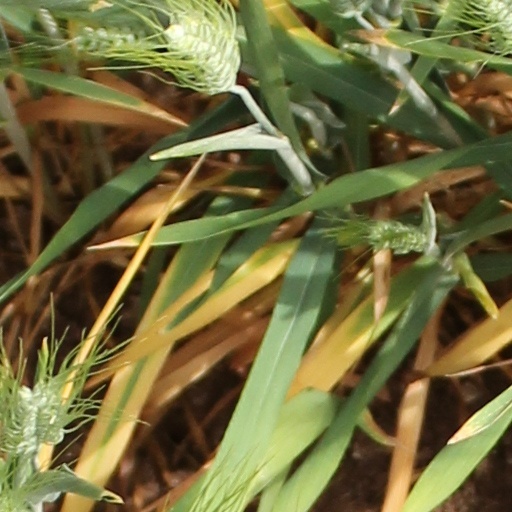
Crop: wheat